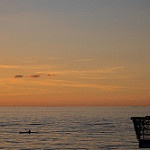
Scene: Outdoor